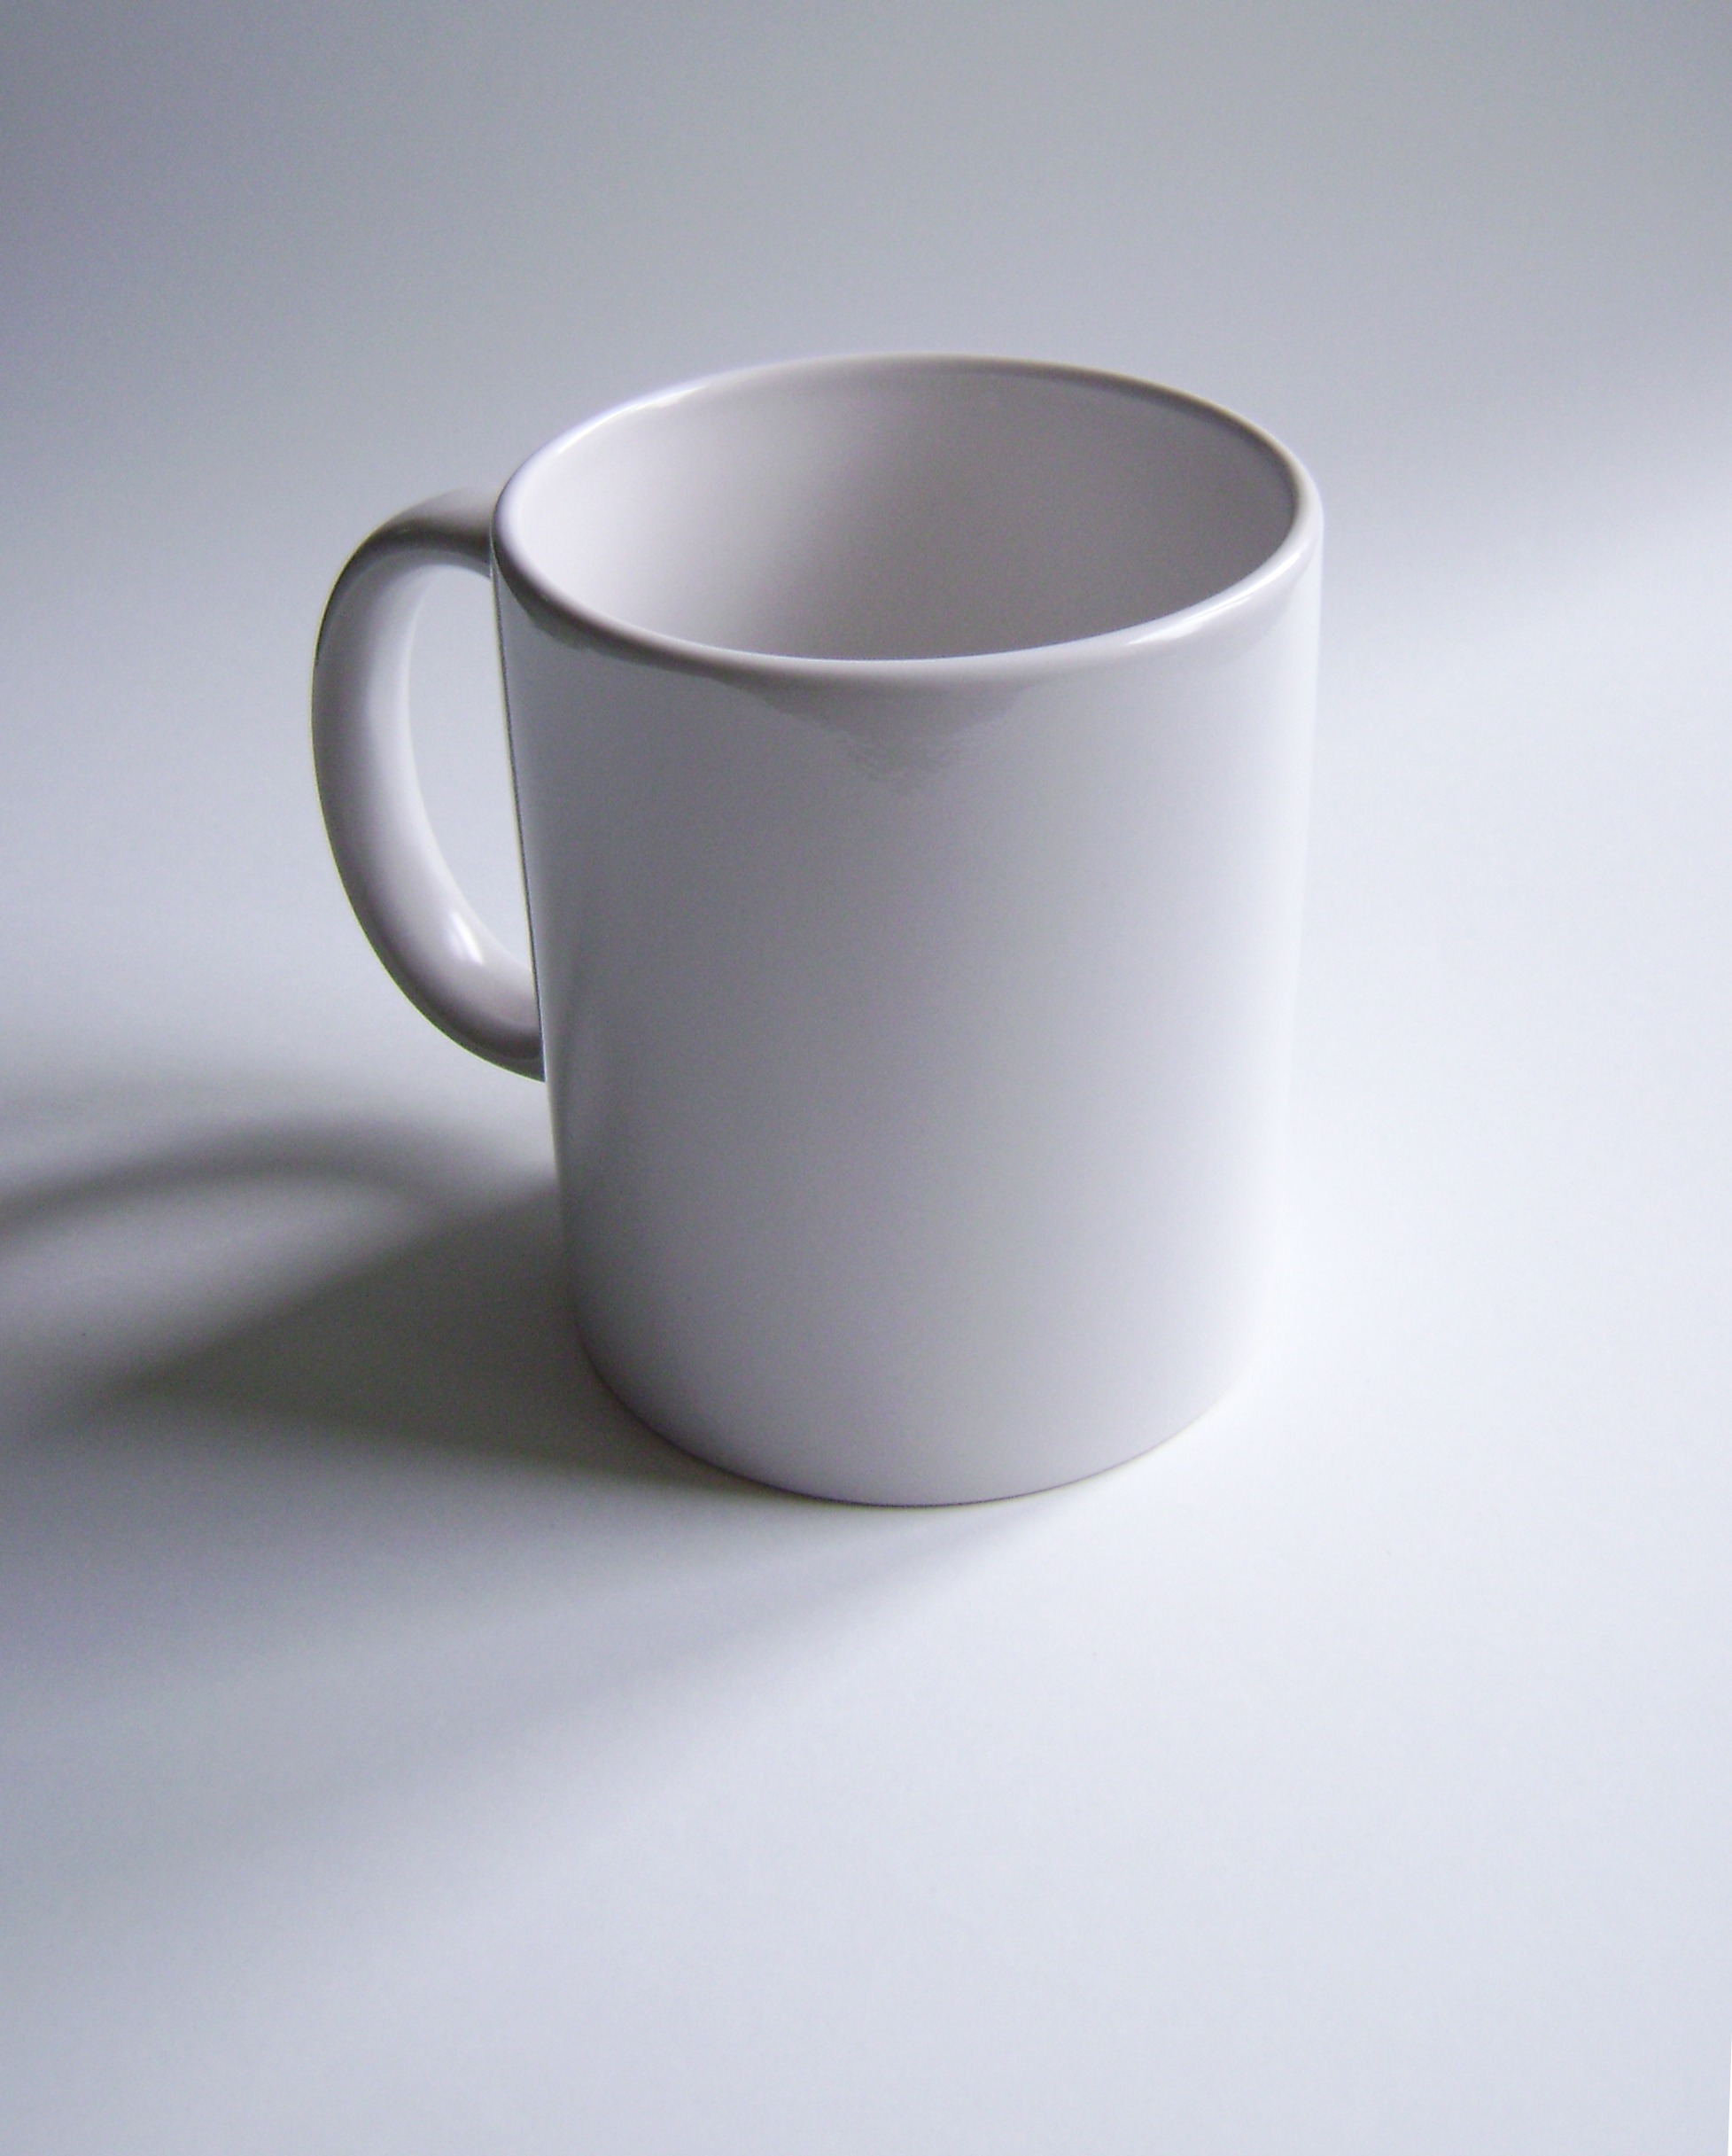
white, cup, saucer, ceramic, drink, mug, coffee cup, tableware, material, porcelain, ceramics, the dish, drinkware